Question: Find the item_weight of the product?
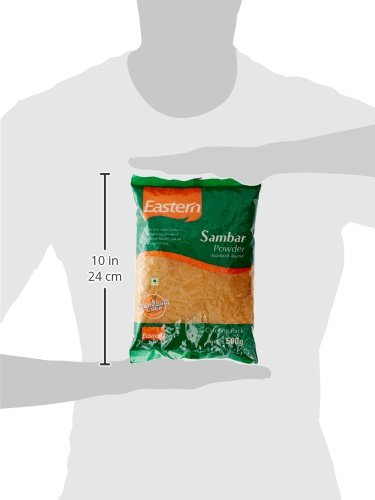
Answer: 500 gram